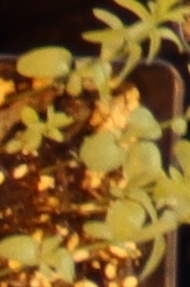
Label: Flax